Harold W. Jones

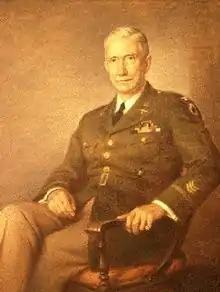
Colonel Harold W. Jones, M.D.

Colonel Harold W. Jones, M.D. (November 5, 1877 – April 5, 1958), is noted as the Director of the U.S. Army Medical Library from 1936 through 1945, who made signal contributions to military medicine and to the evolution of the United States National Library of Medicine (NLM).